Humerus

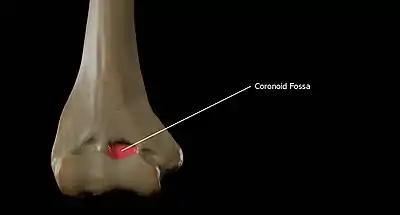
Coronoid fossa of the humerus

Above the front part of the capitulum is a slight depression, the radial fossa, which receives the anterior border of the head of the radius, when the forearm is flexed.